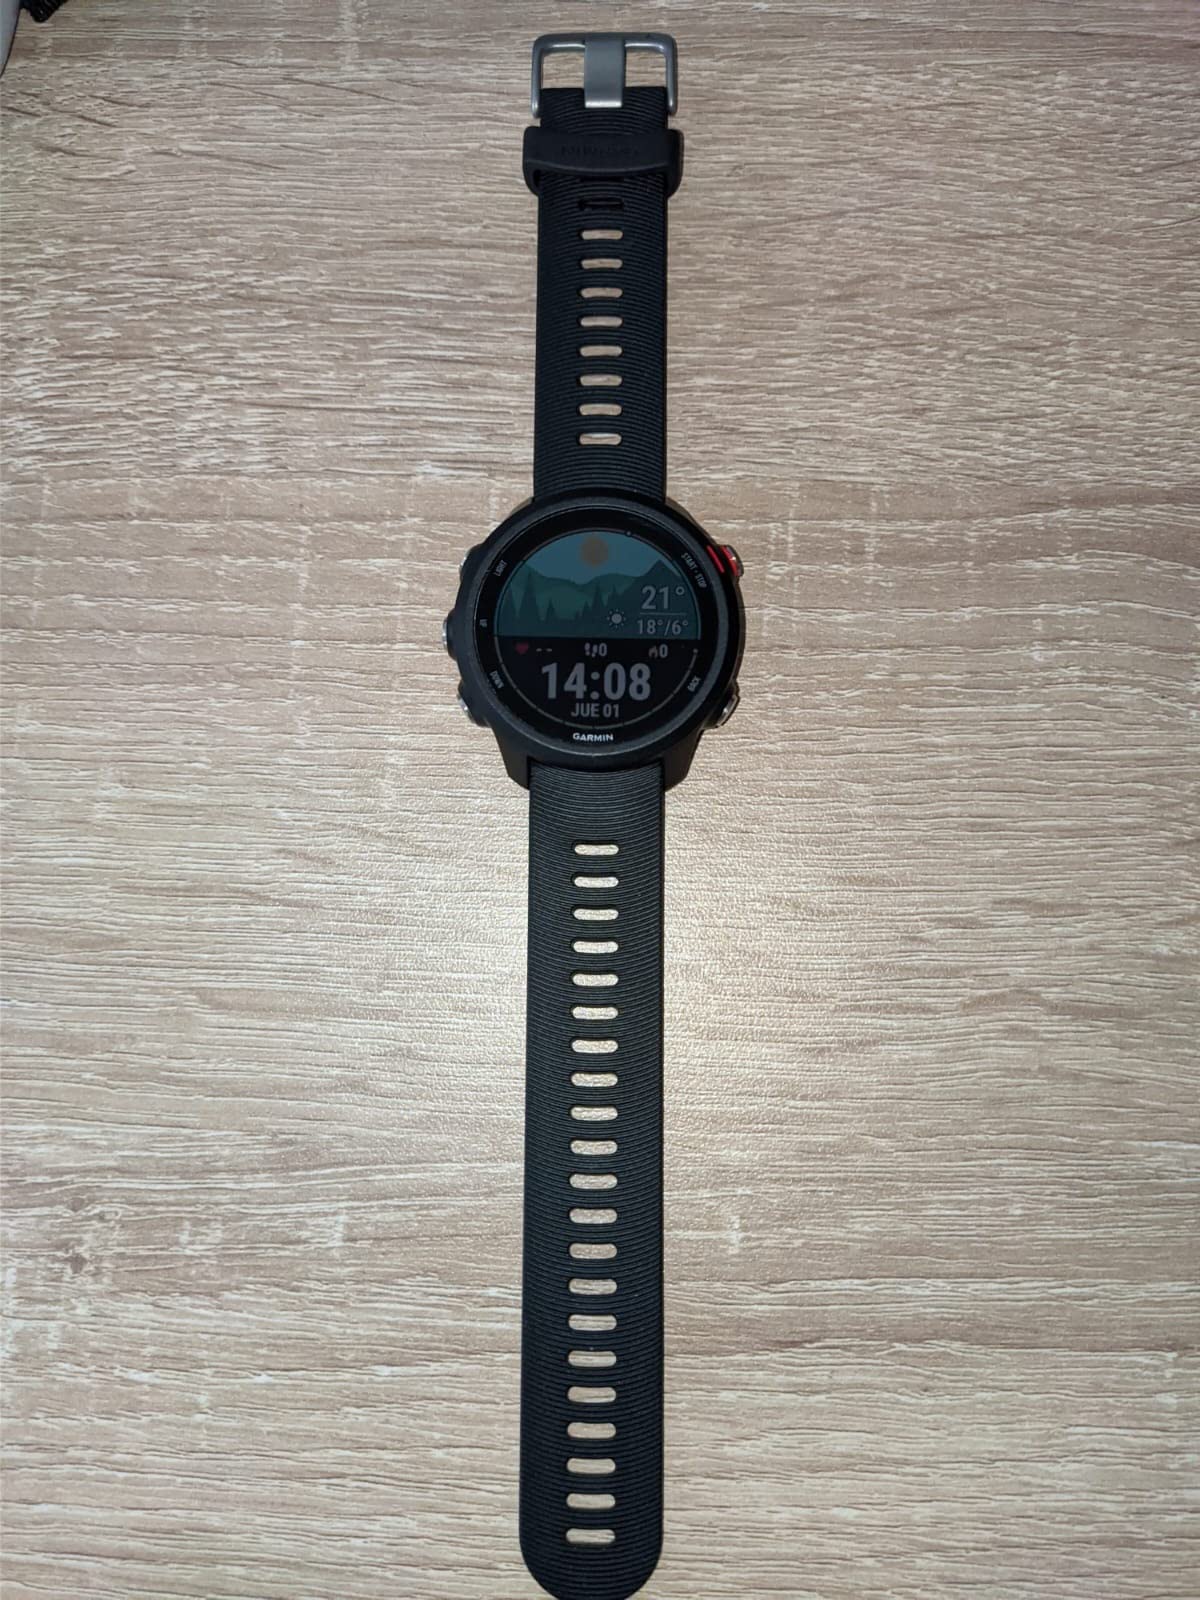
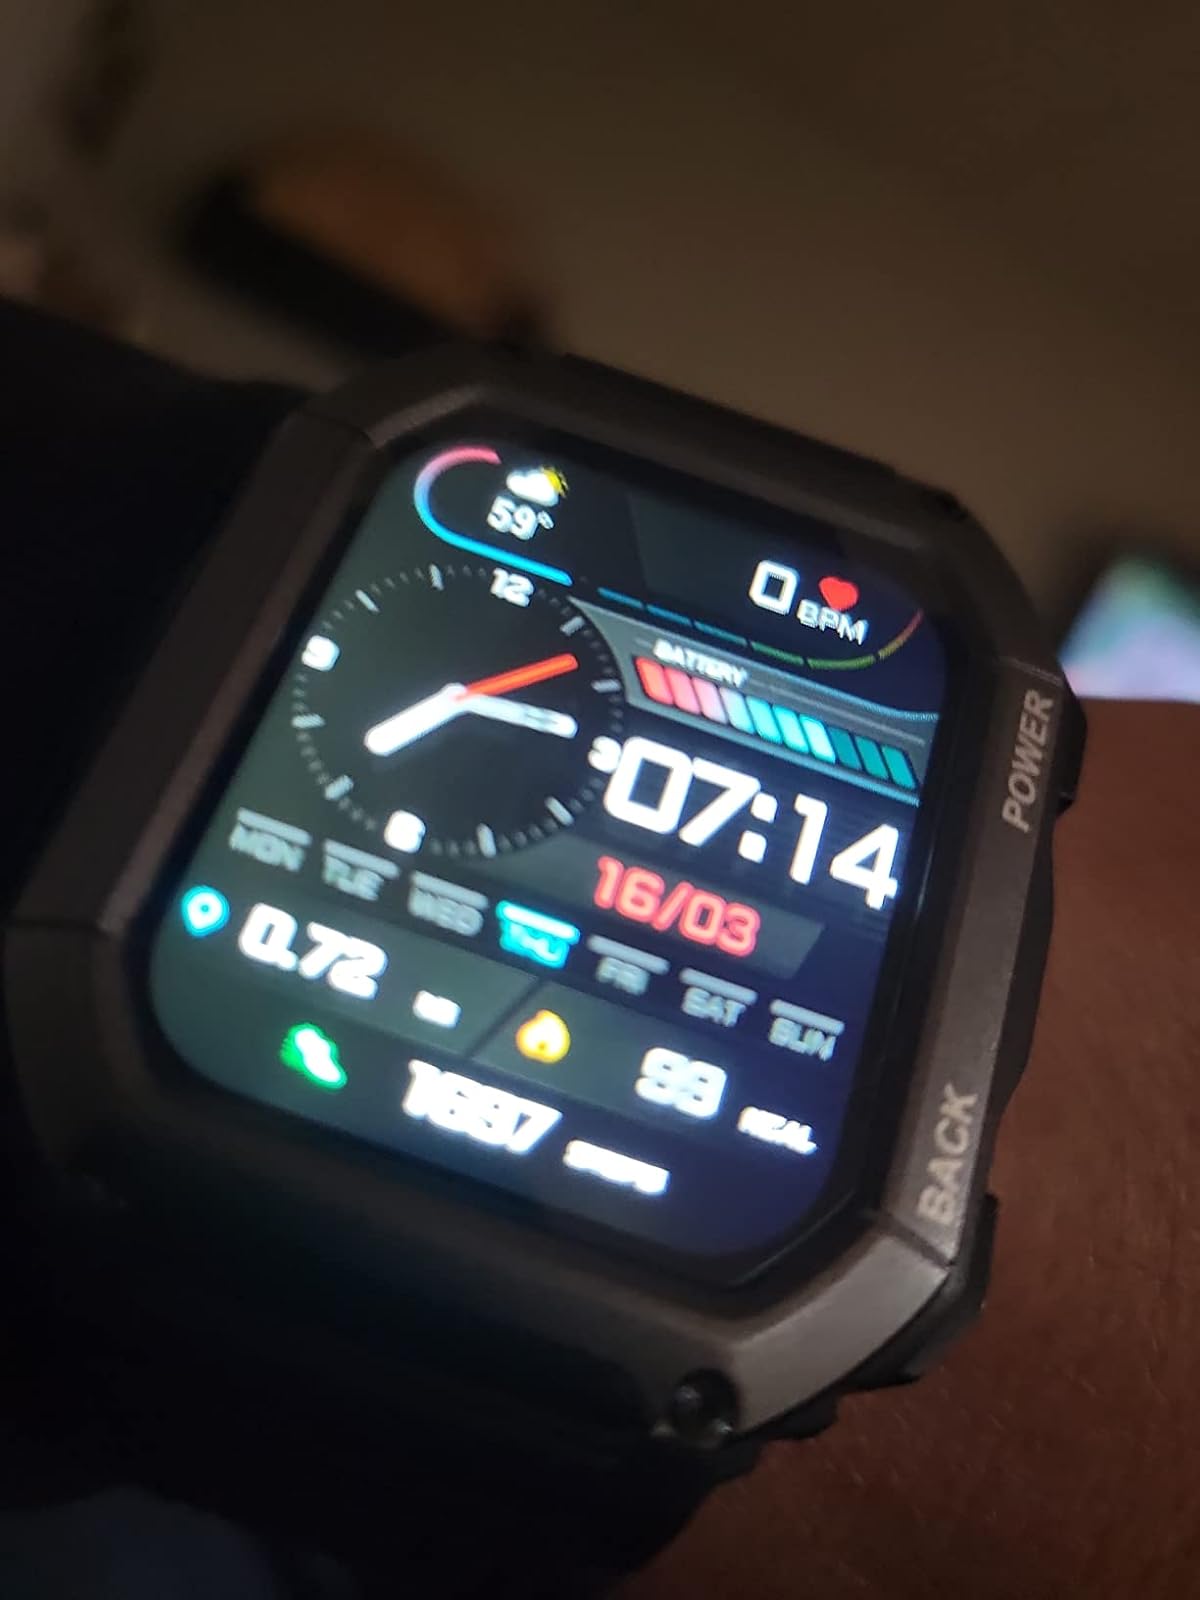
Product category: smartwatch
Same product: no